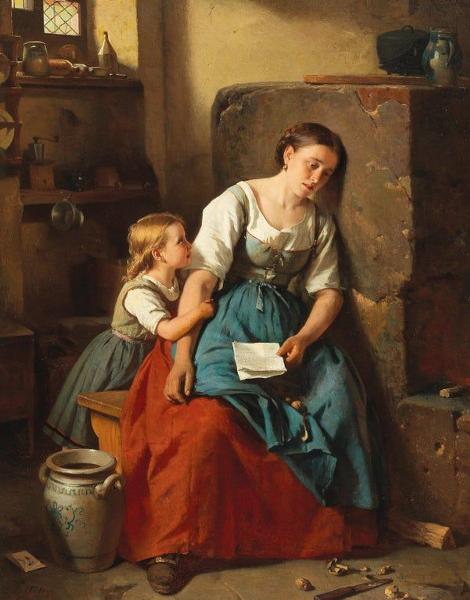
回答: ぞうきん持ってこいて...朝言うなよ...